Cathedral of Nocera Umbra

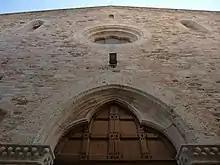
Partial view of the facade

Of the 11th century construction remains the Romanesque portal decorated with vine sheets and animals on the left side of the building.